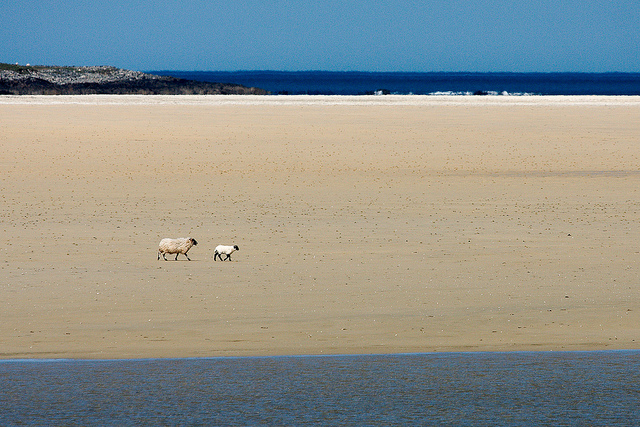
user: Given an image and a question. Answer the question in a short answer. Question: What are the females of this species of animal called? Short Answer:
assistant: ewe